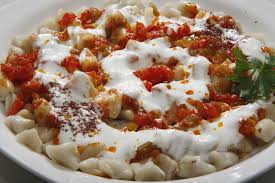
Yemek: manti